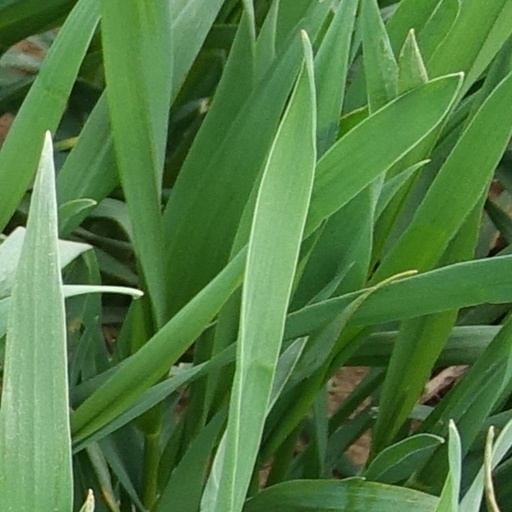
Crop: wheat